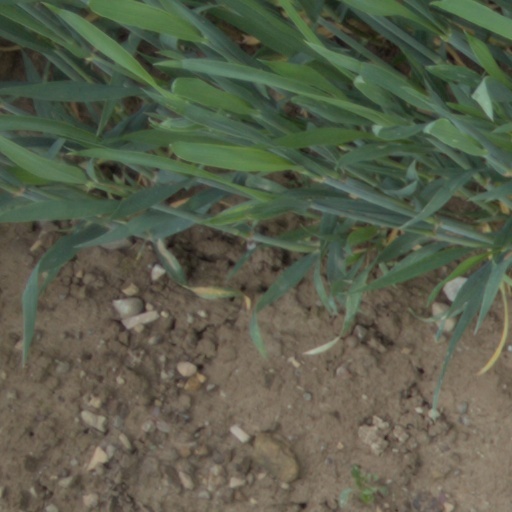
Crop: wheat